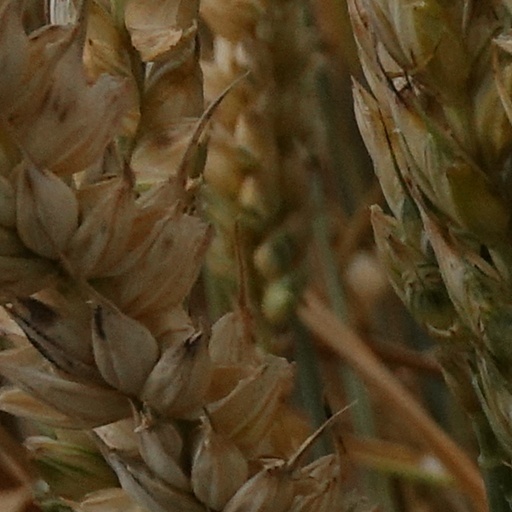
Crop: wheat